List of Nigerian federal constituencies

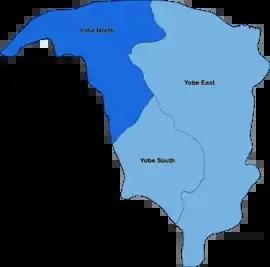
Map of Yobe State

Zamfara state is made up of 7 federal constituencies which covers 14 local government areas.